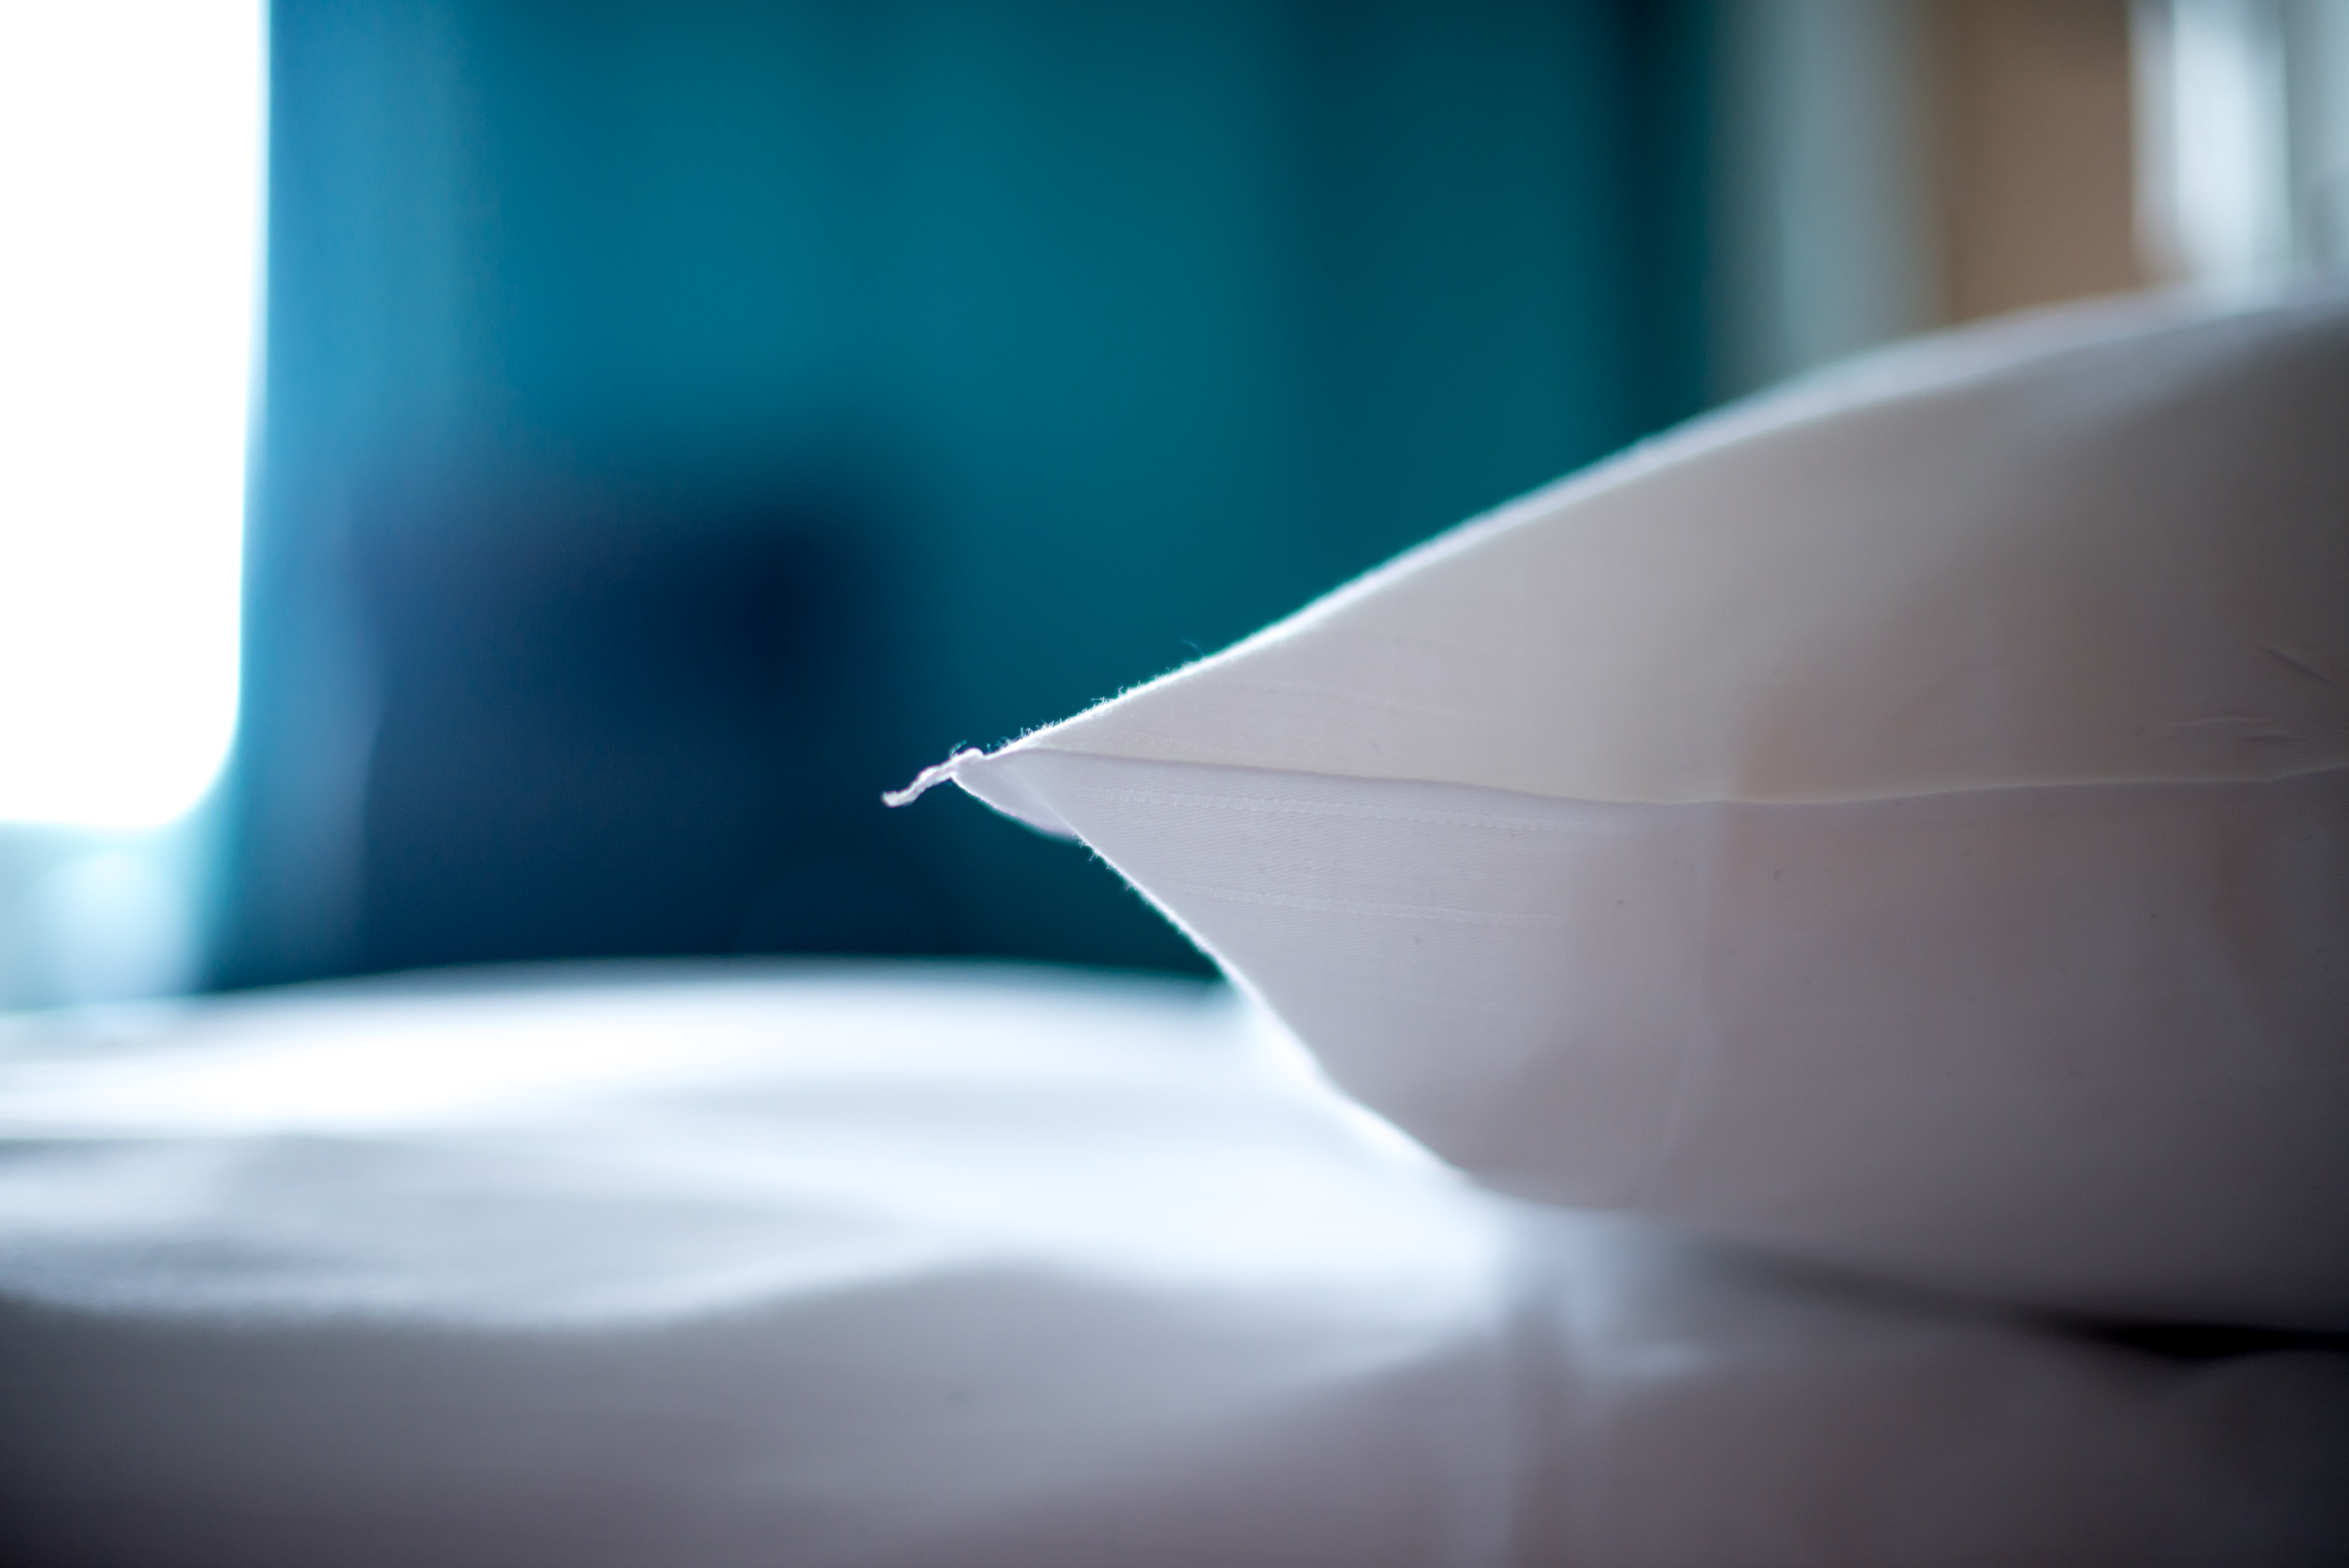
light, bokeh, white, photography, morning, photo, green, color, blue, nikon, black, pillow, lighting, close up, art, sleep, no, 50mm, hotel, bed, 14, raw, shape, norway, colorphotography, nikond600, akershus, asker, sheets, hotelroom, scandicaskerhotel